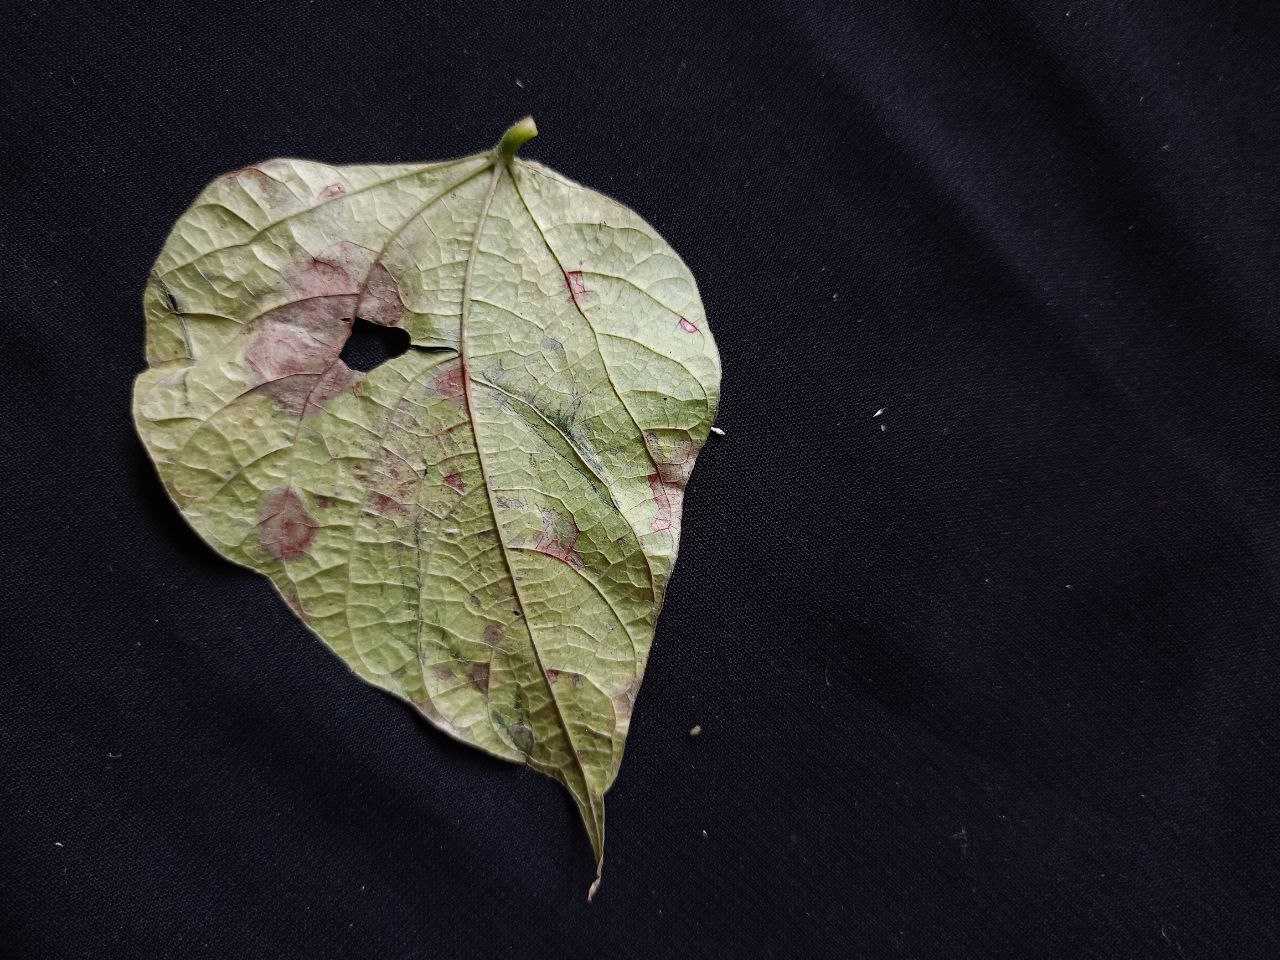
Crop: bean
Leaf condition: Blight